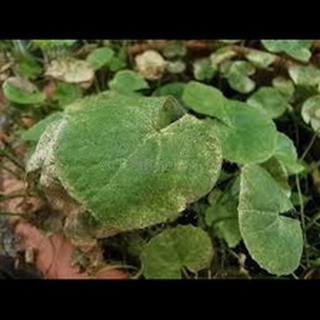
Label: wheat_mite